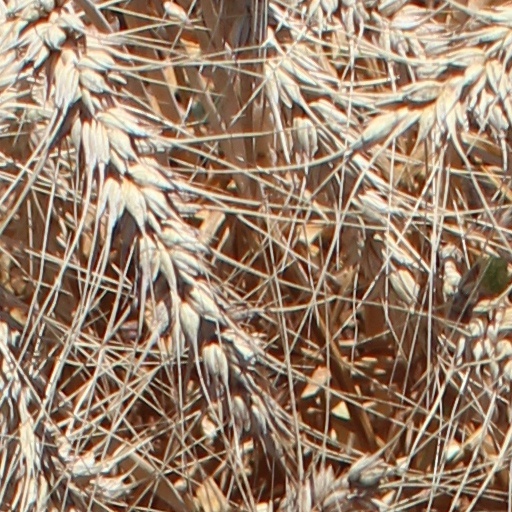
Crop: wheat